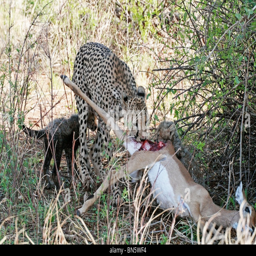
mother with cubs eating a kill